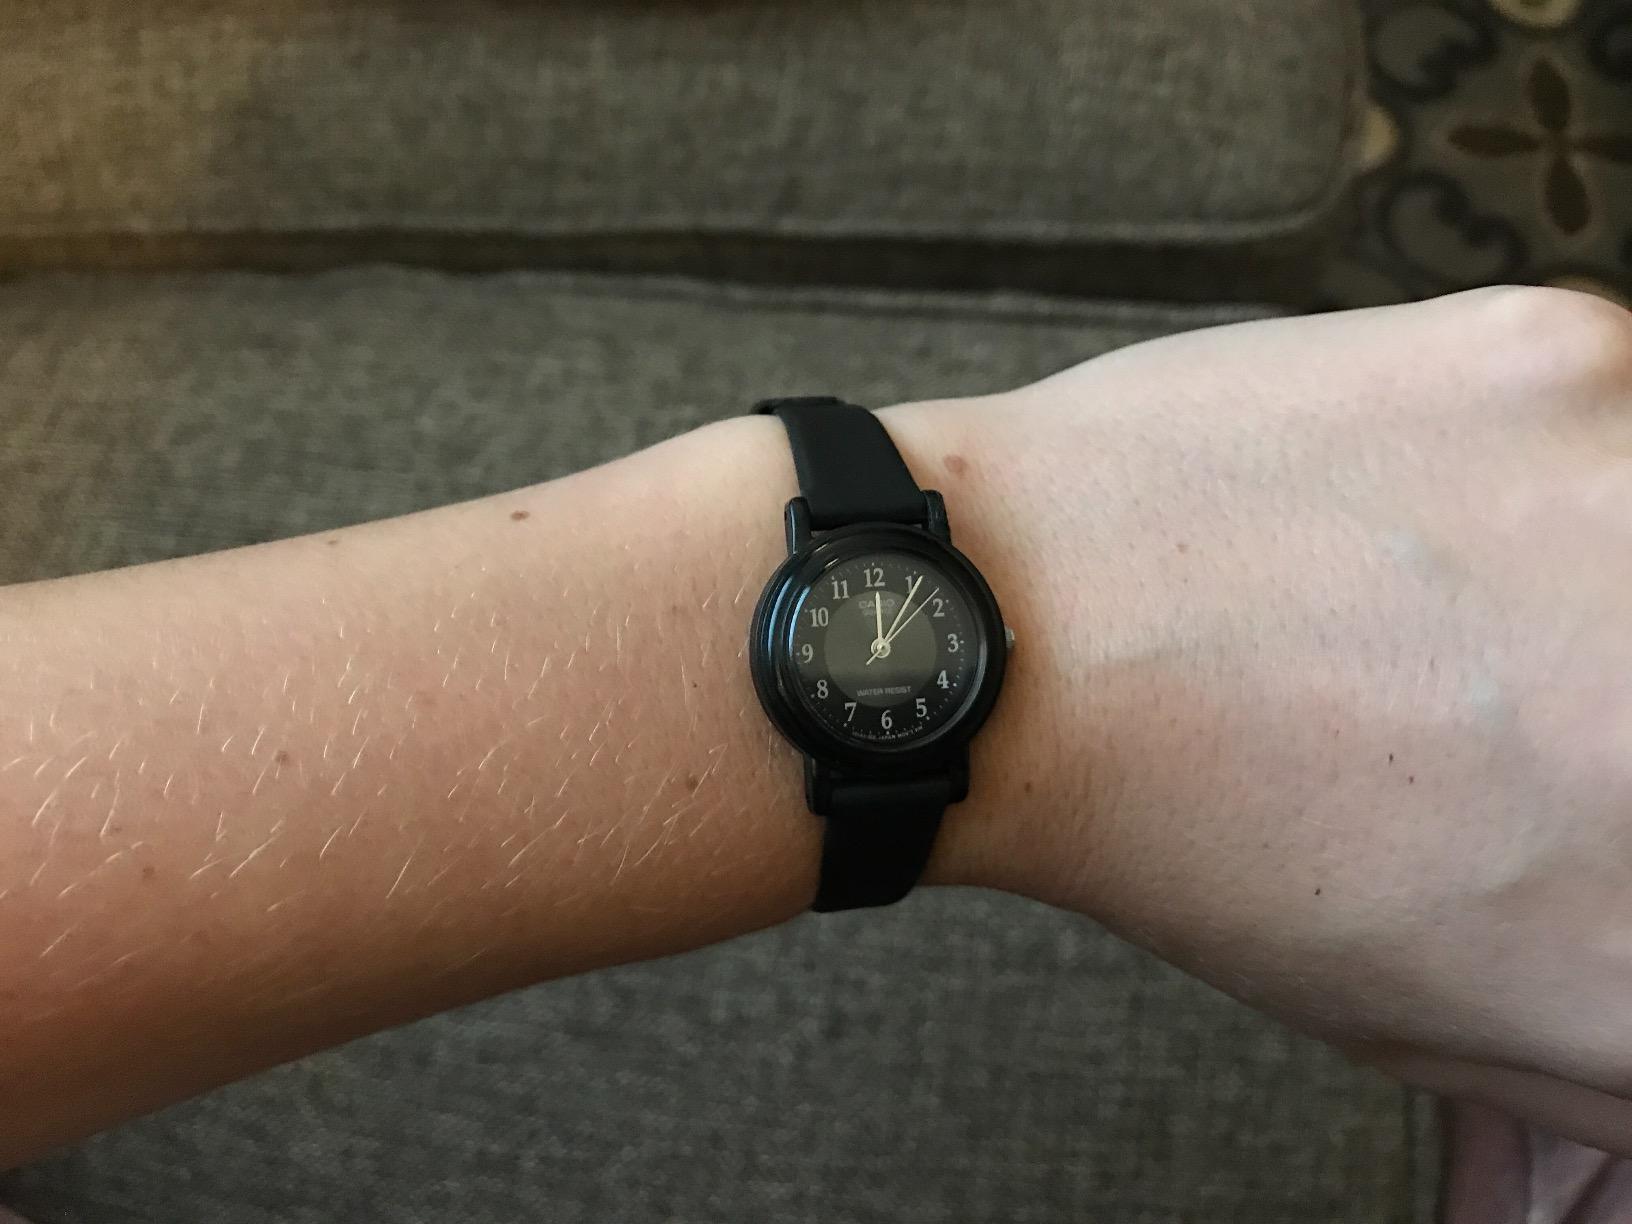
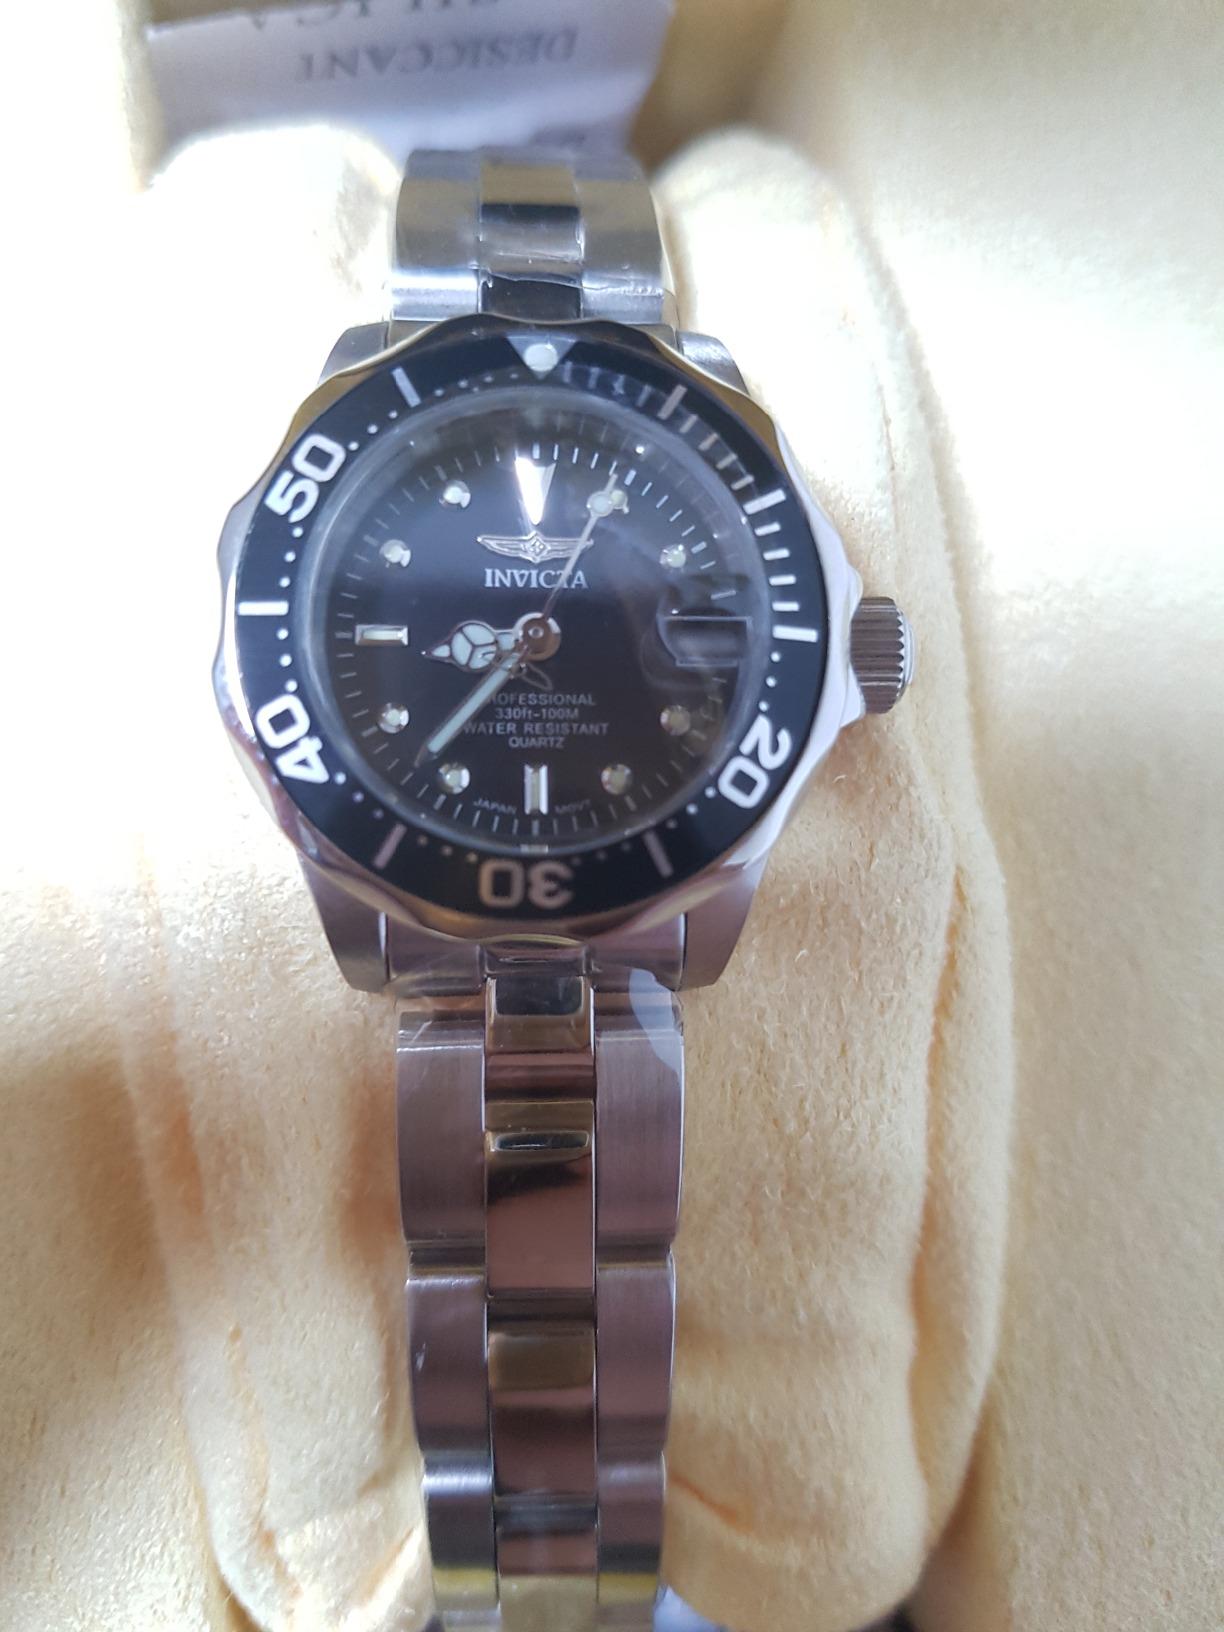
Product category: accessories_watch
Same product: no